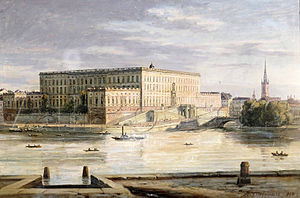
Stockholms Slot
Martinus Rørbye, Stockholms Slot, 1848.
Stockholms Slot i Stockholm i Sverige er den officielle residens for den svenske regent. Kongen og de øvrige kongeliges personlige kontorer samt repræsentationskontorer er beliggende i slottet sammen med et museum og et skatkammer. Kongefamiliens private residens er Drottningholm Slot.